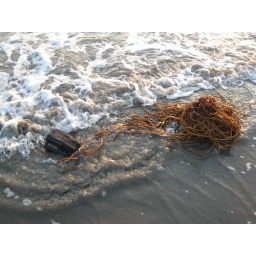
Chilling bottles in the ocean